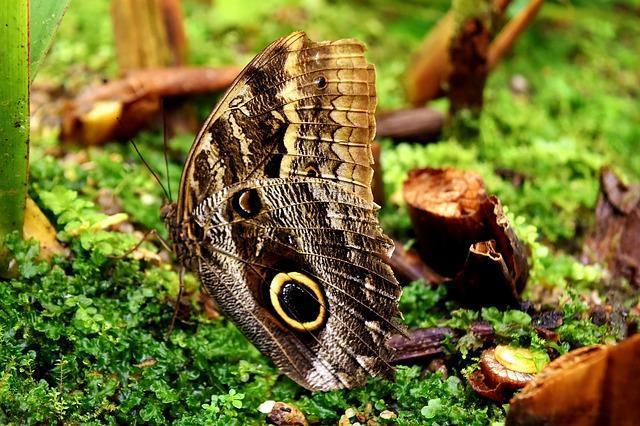
butterfly